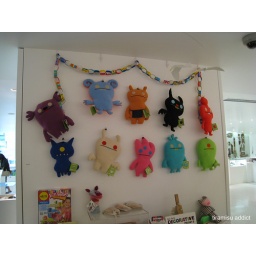
Ouch! It must hurt a lot being hung on the wall by paper clips! :(